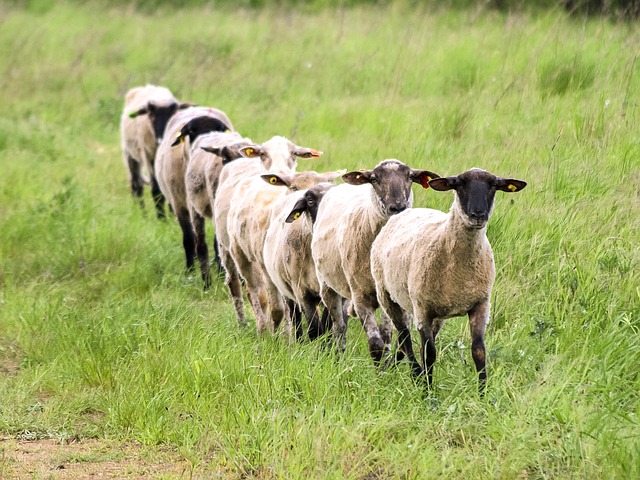
Label: pecora